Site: saxony
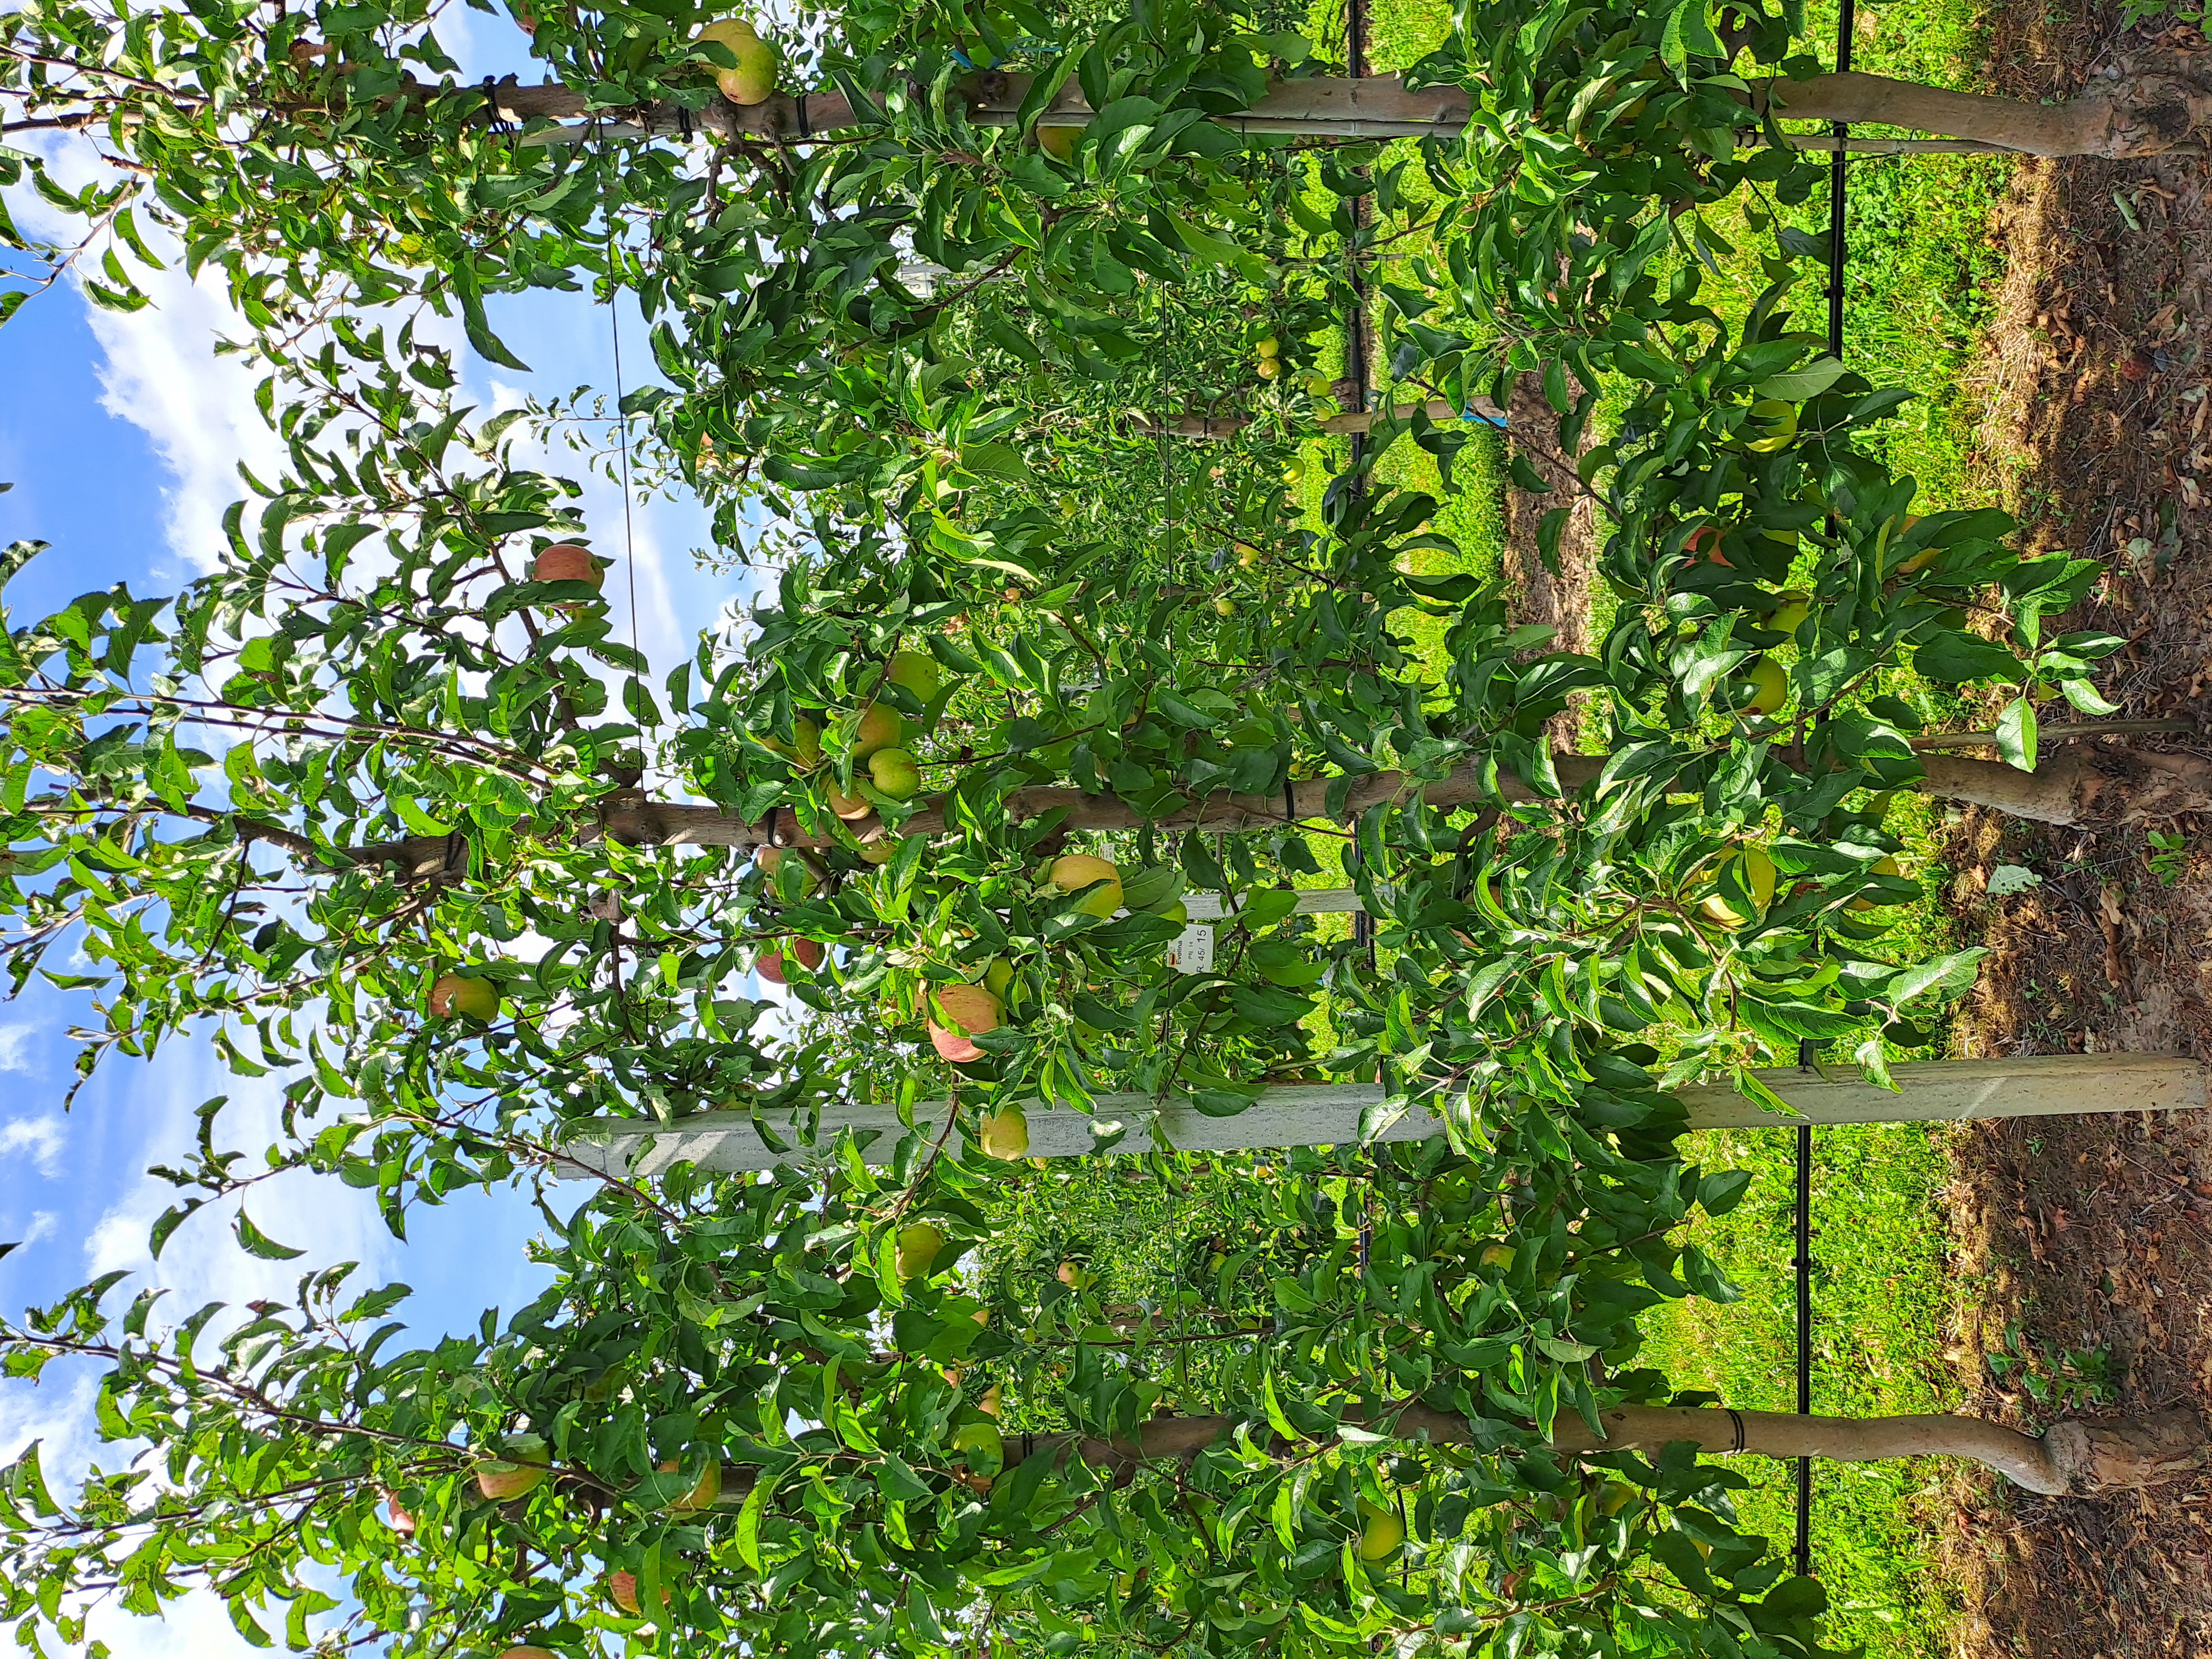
Growth stage (BBCH 85): Maturity of fruit and seed